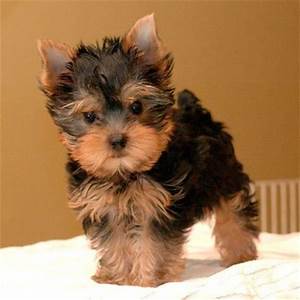
Label: dog